Vayeira

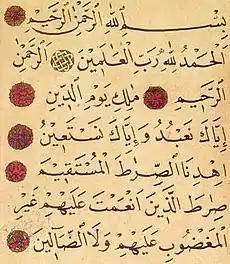
Qur'an

Jean Astruc, one of the founding fathers of the Documentary Hypothesis, saw in the narrative of the Binding of Isaac a Document A—Genesis 22:1–10—and a Document B—Genesis 22:11–19.